May Riley Smith

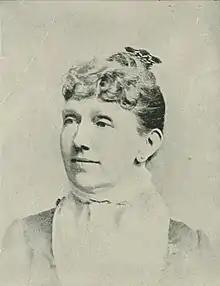
Mary Louise Riley Smith, "A woman of the century"

May (or Mary) Louise Riley was born on May 27, 1842, in Rochester, New York. She attended Brockport Collegiate Institute. She married Albert Smith, of Springfield, Illinois, a bridge engineer, on March 31, 1869, and they had one son.